Mauro Zárate

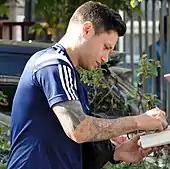
Zárate signing autographs at the Boleyn Ground in 2014

On 28 May 2014, Zárate signed a three-year contract with Premier League club West Ham United to take effect when the international transfer window opened in June. On 23 August, he scored on his competitive debut for the club, opening a 3–1 win away to Crystal Palace with a 20-yard volley.